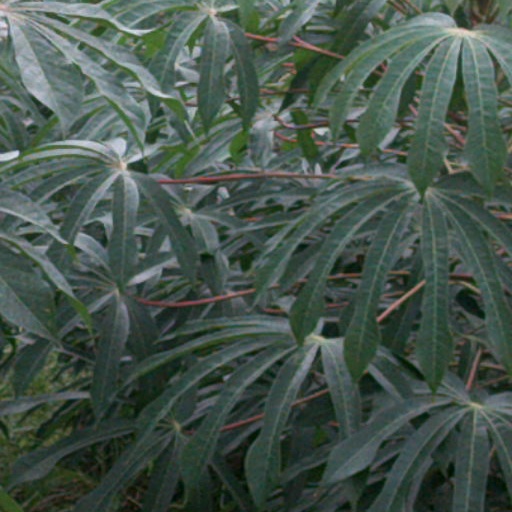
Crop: cassava